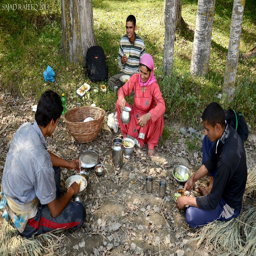
taking lunch in the fields